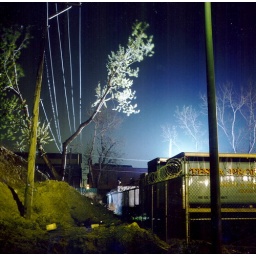
Split tree on dirt pile near truck storage, Chicago